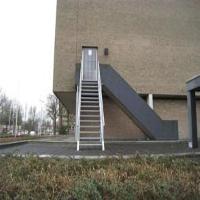
Weather: cloudy or overcast